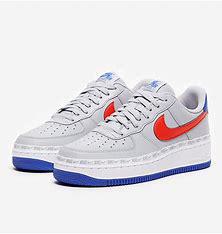
Brand: Nike
Model: Air Force 1 07 LV8